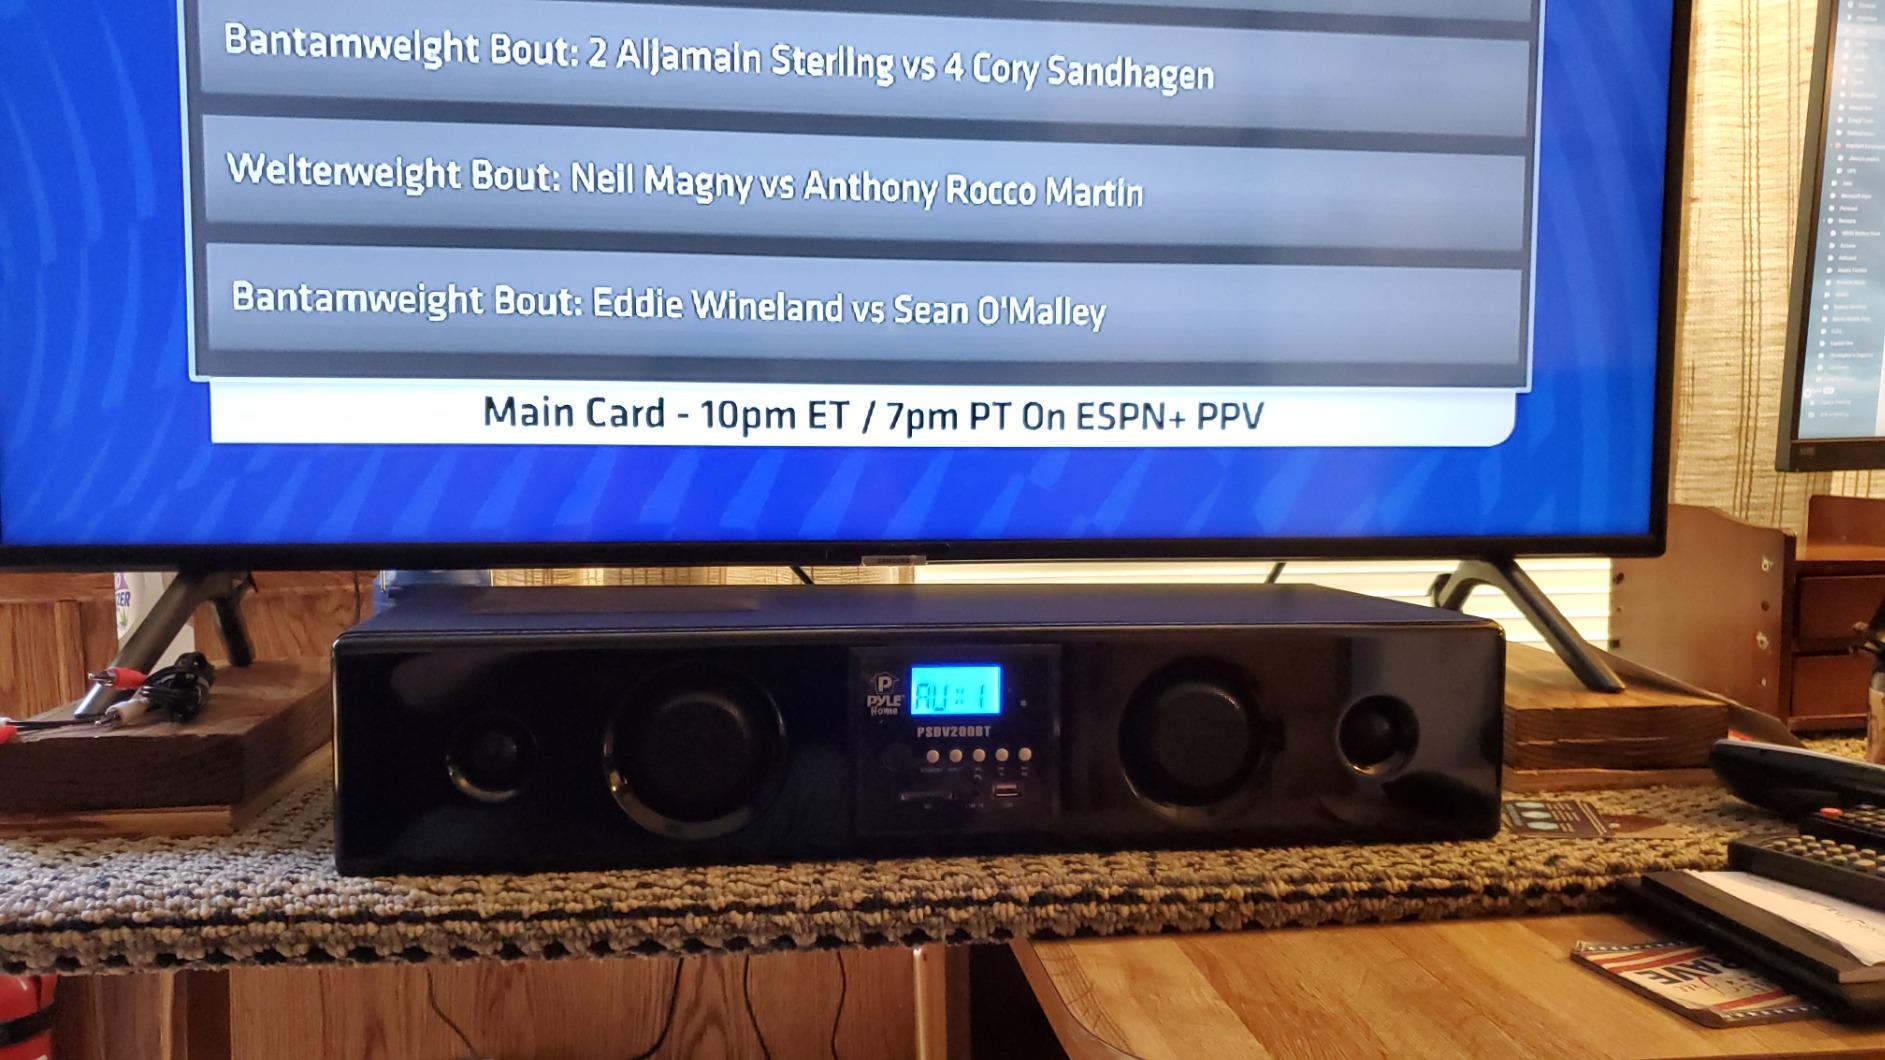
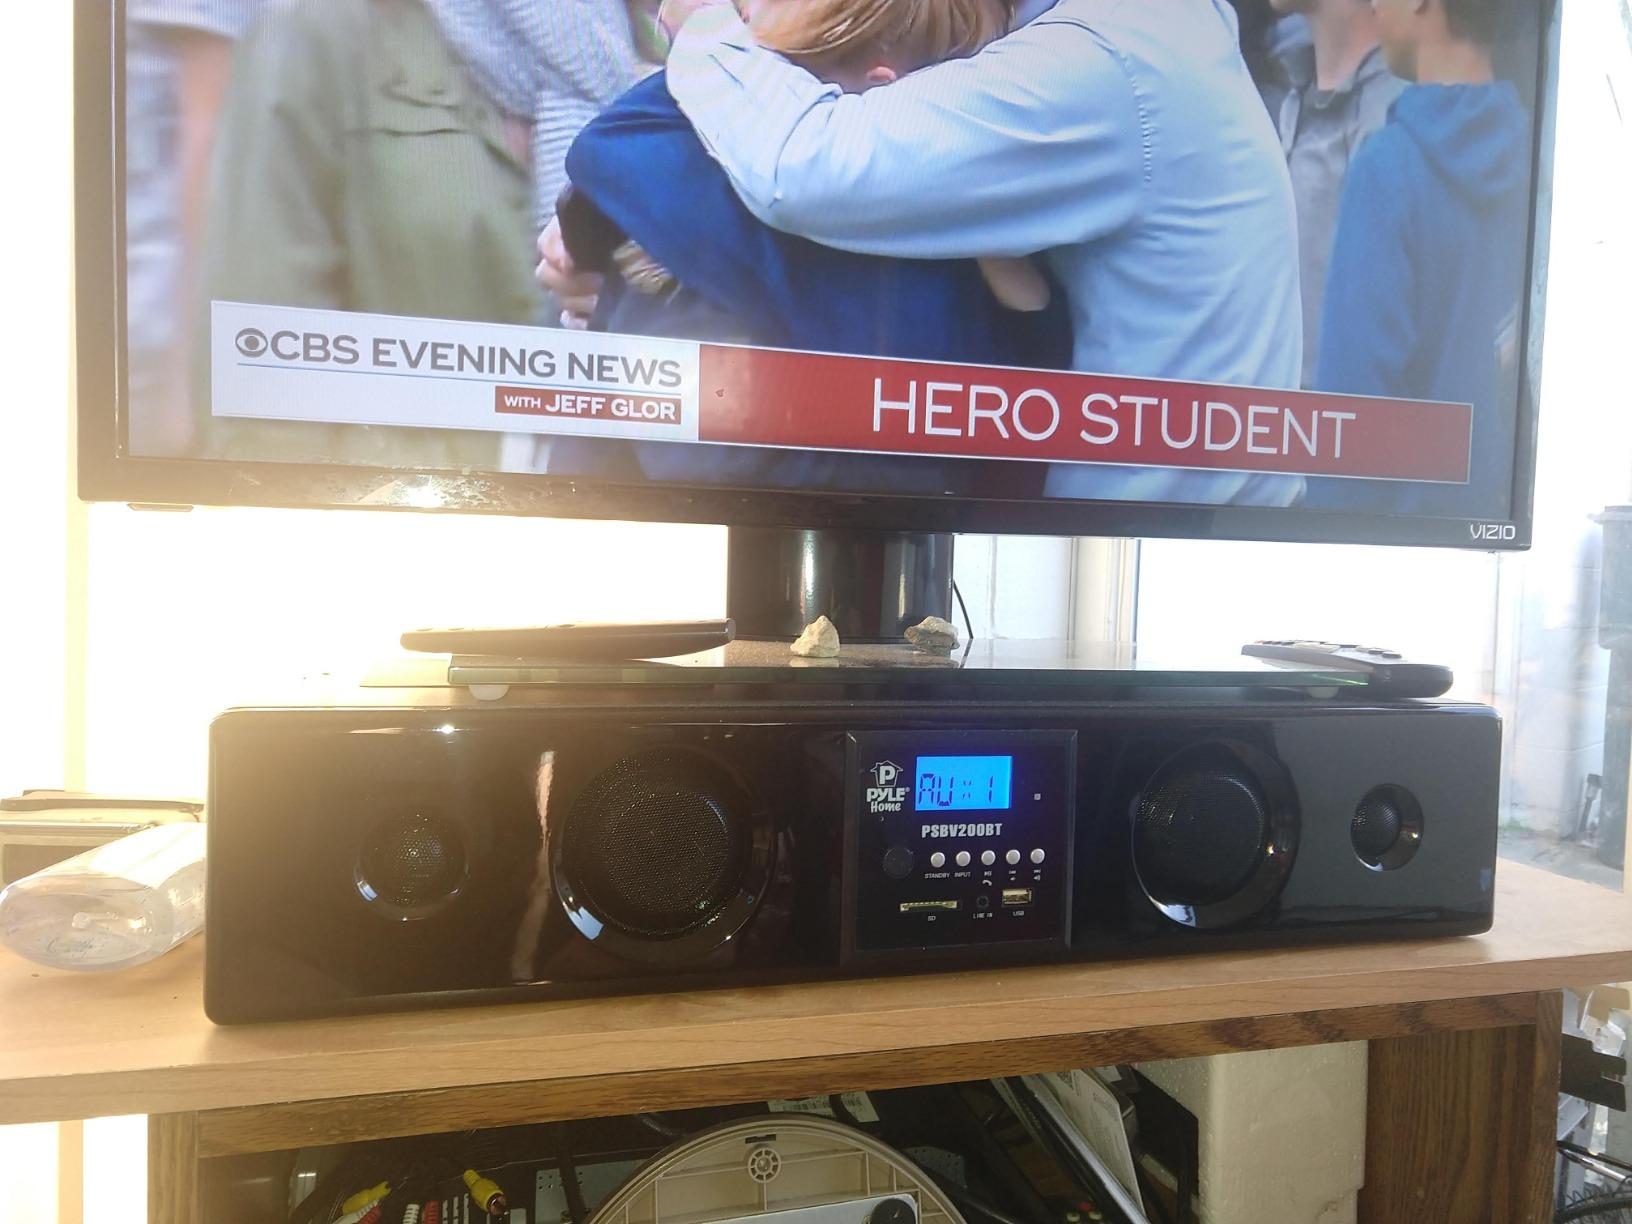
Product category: speaker
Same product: yes